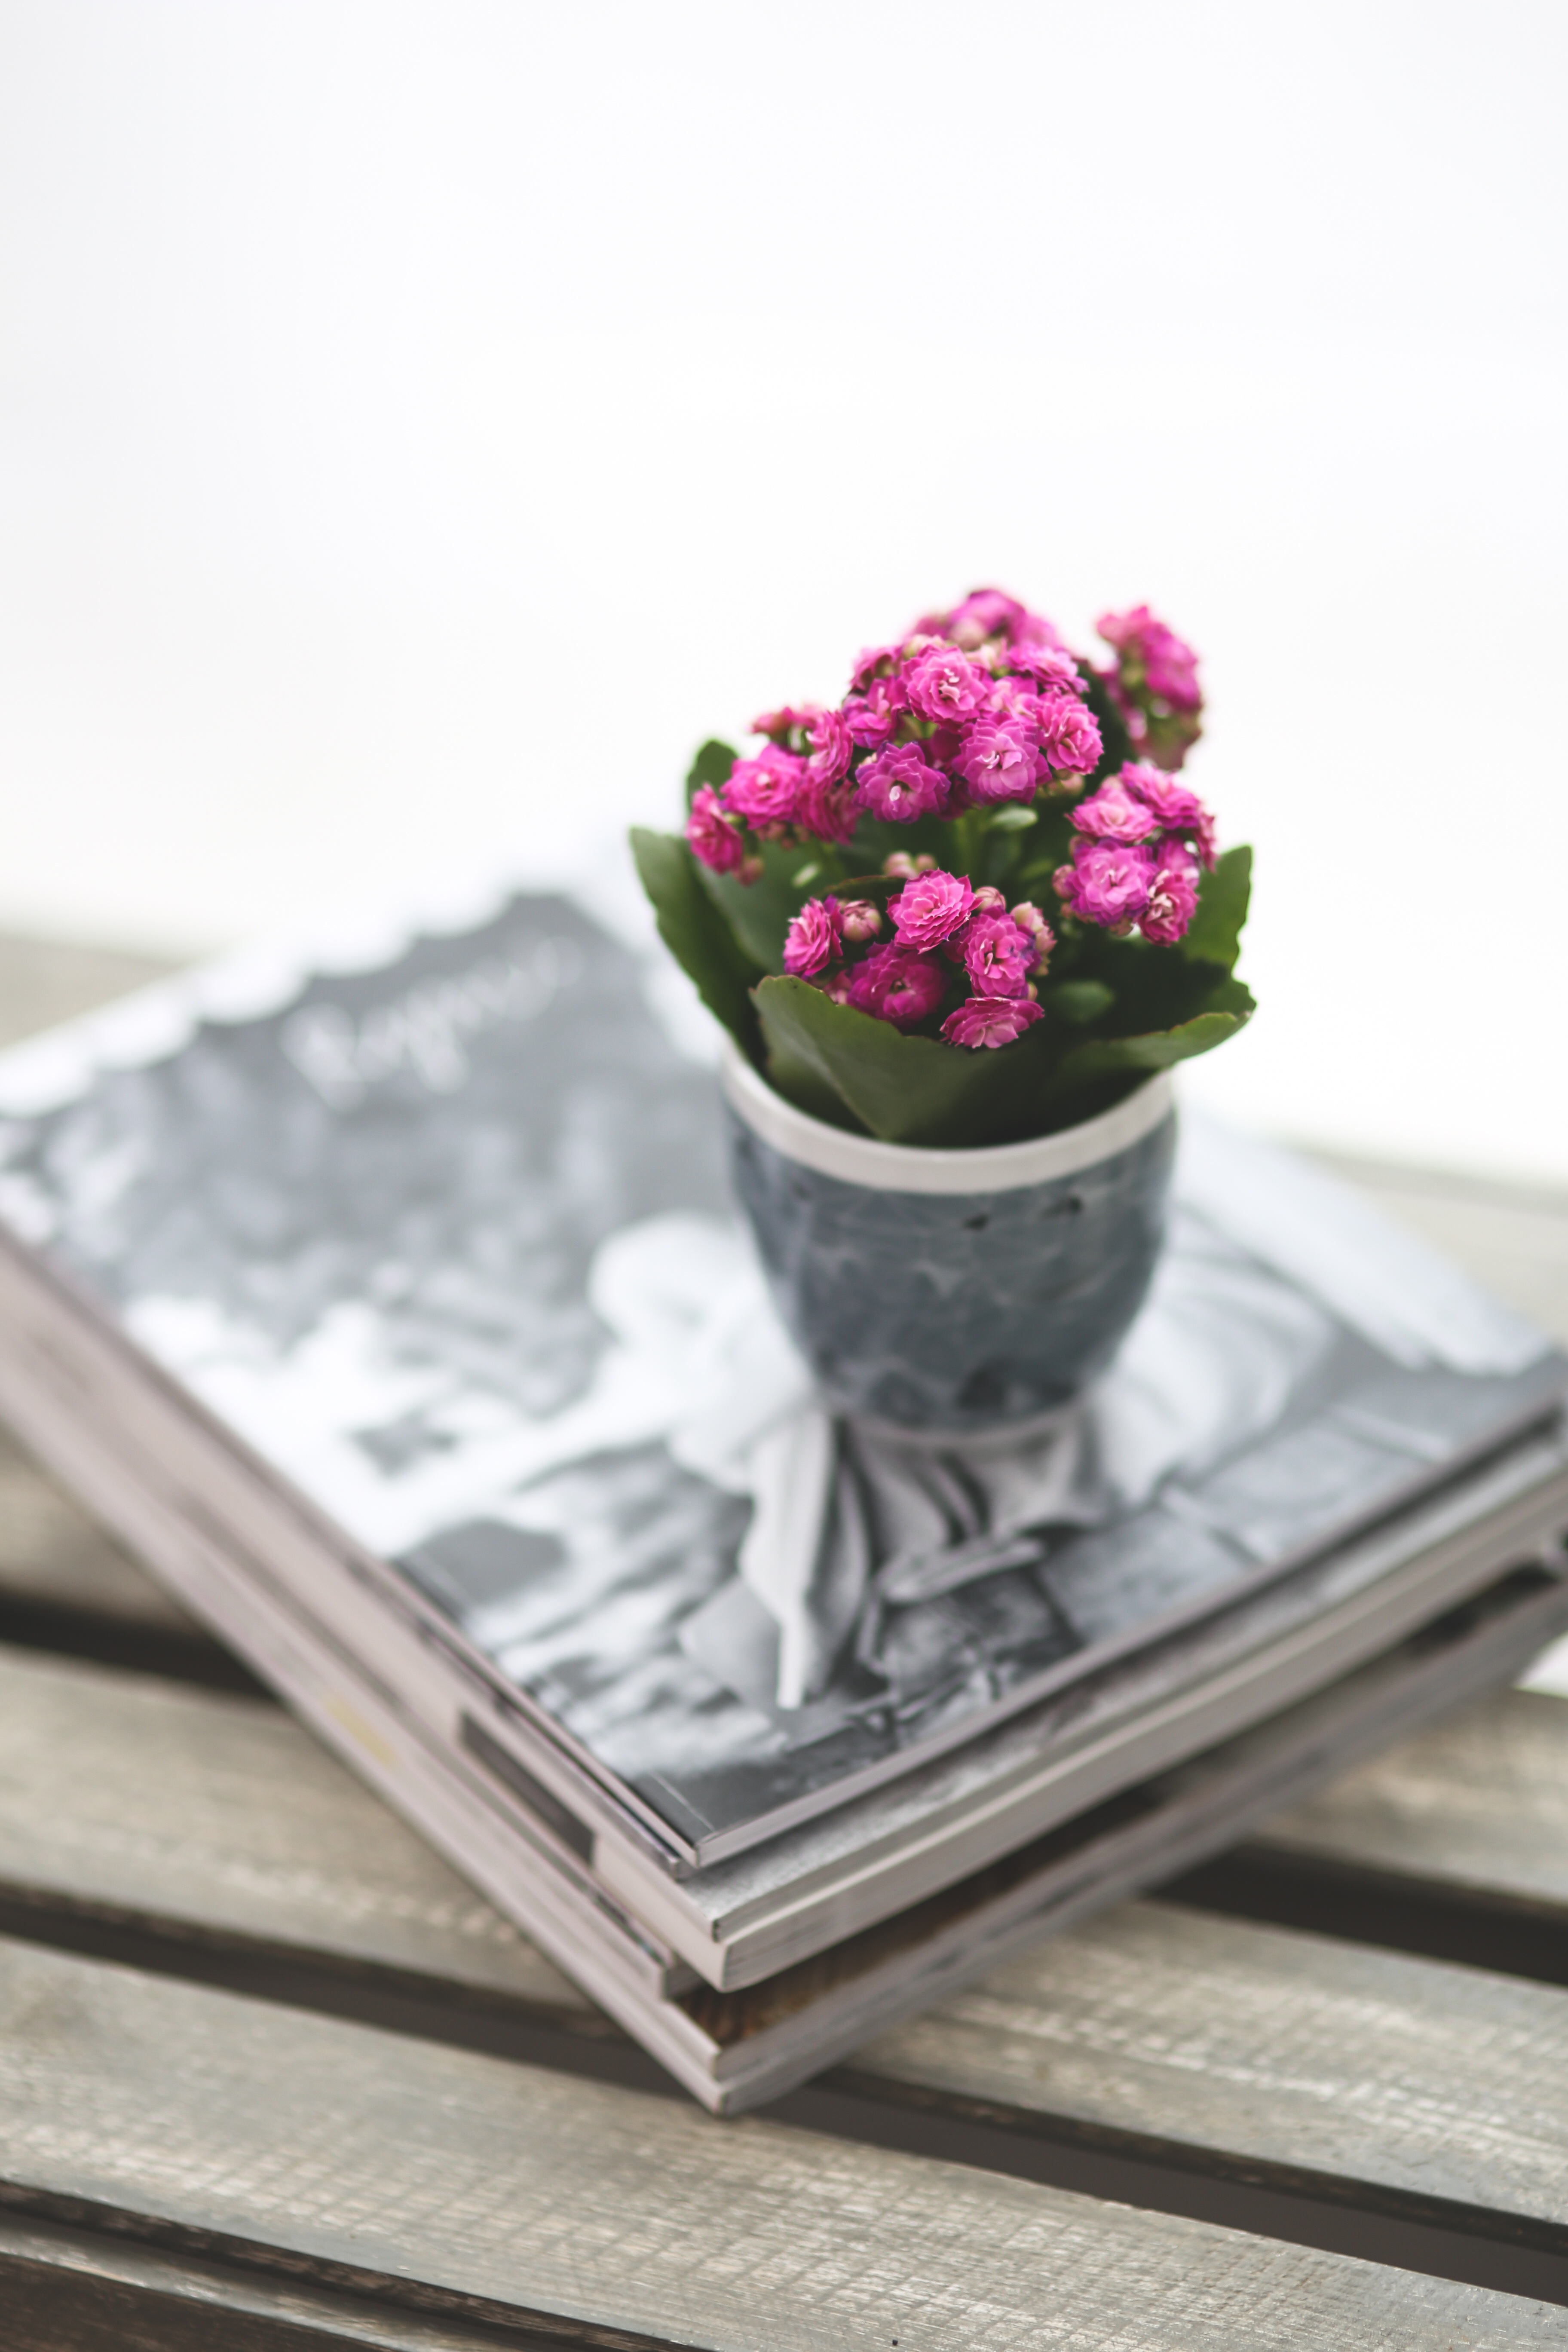
plant, flower, petal, newspaper, cup, pattern, magazine, gray, pink, design, vertical, flowerpot, kalanchoe